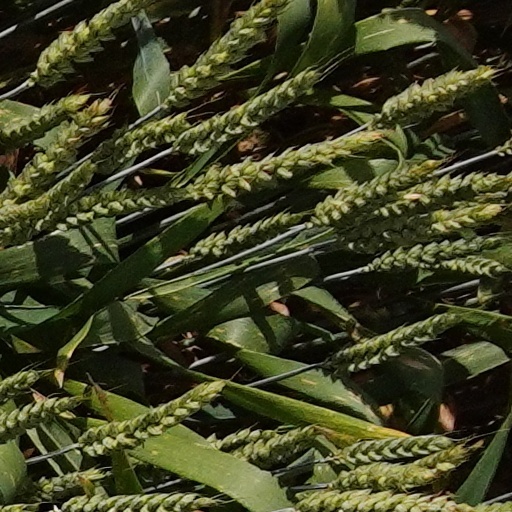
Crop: wheat